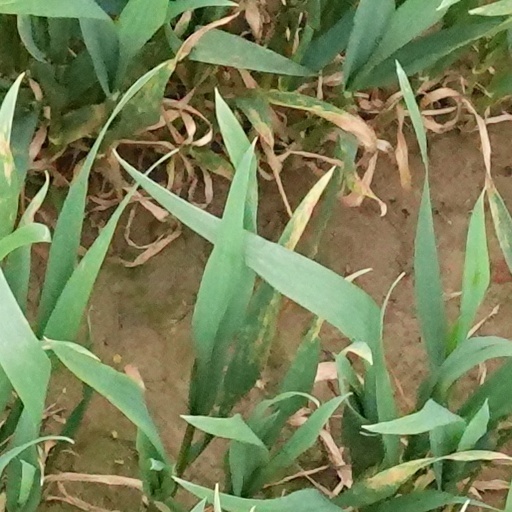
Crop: wheat